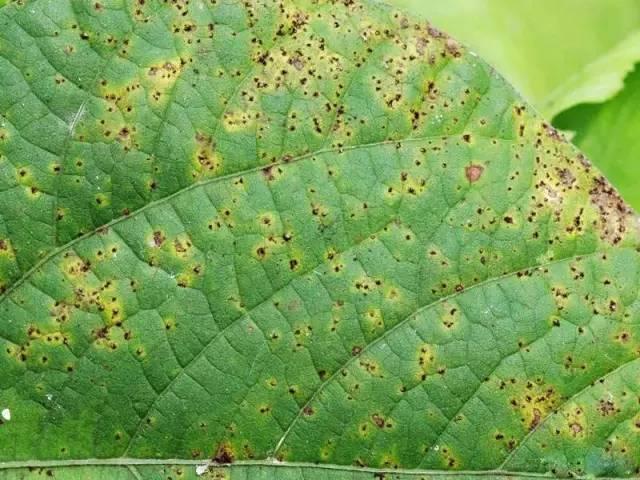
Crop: unknown
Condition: bean_bean_rust